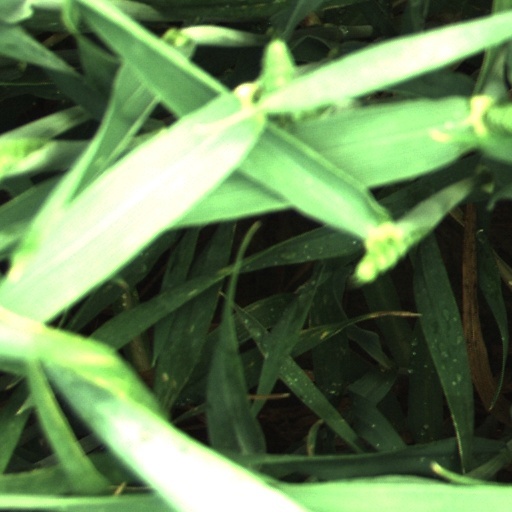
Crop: wheat